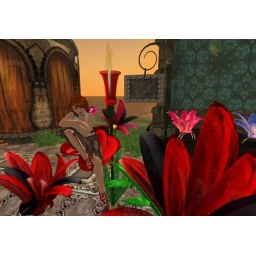
More flower chairs in ImagineNation. I love these things.